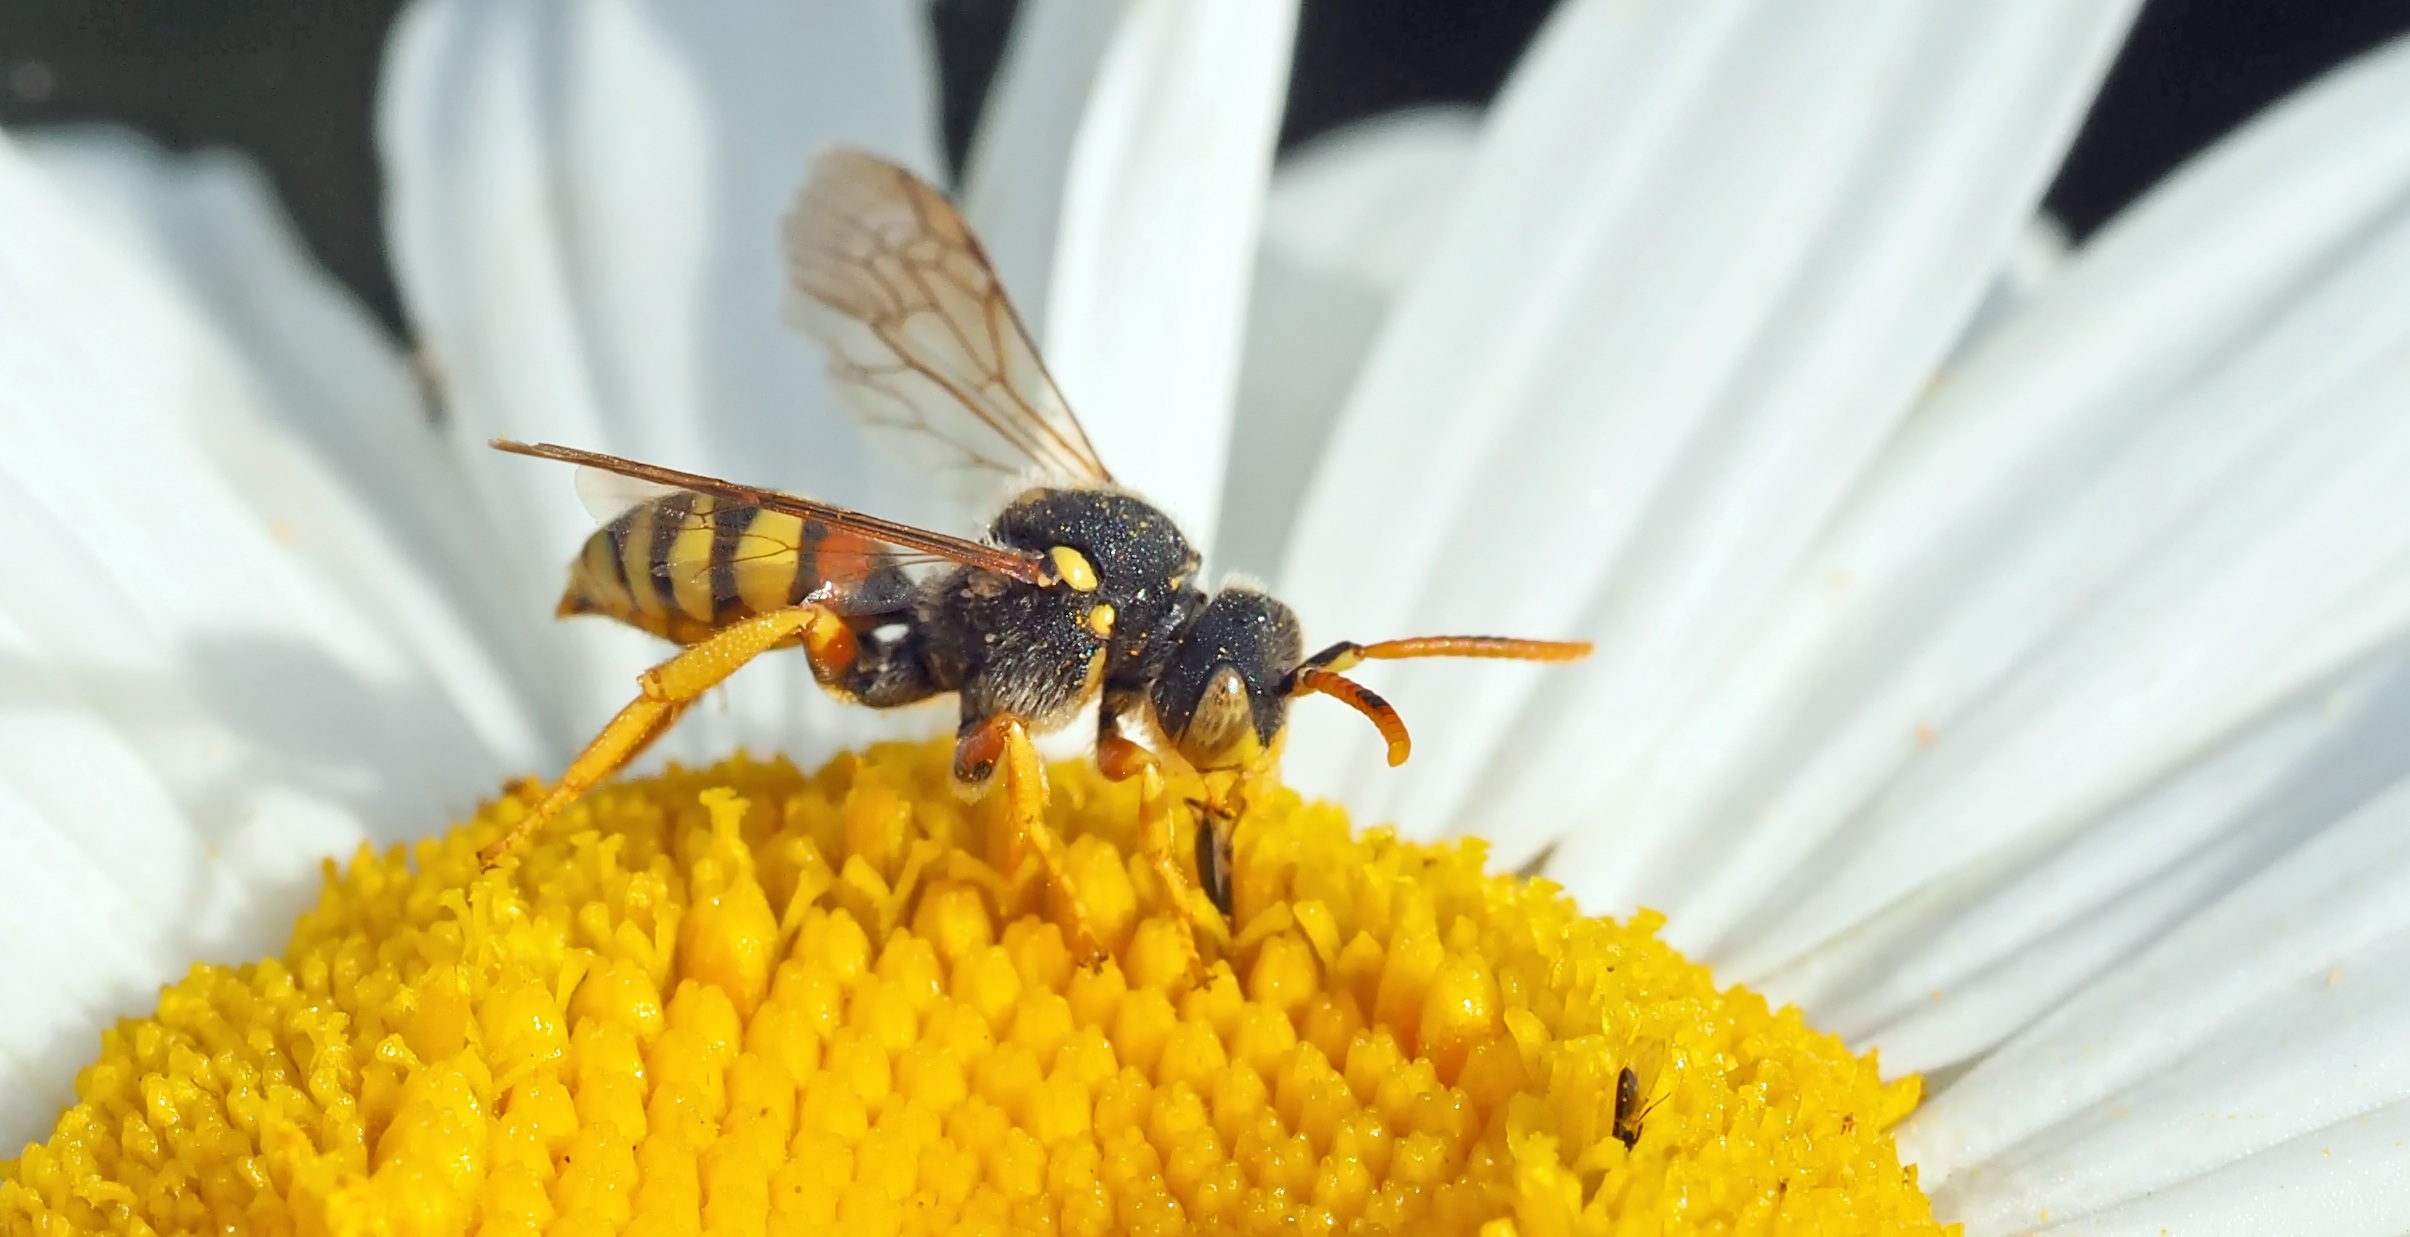
nature, plant, flower, fly, pollen, insect, flora, invertebrate, close up, cool image, bee, hornet, cool photo, wasp, pest, nectar, macro photography, organism, arthropod, honey bee, pollinator, membrane winged insect, net winged insects